Marcelo H. del Pilar

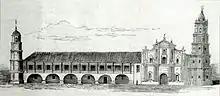
The pre-1863 lithograph photo of Malolos Cathedral before the earthquake that tore down its clock tower in 1863. This was one of the sites of del Pilar's anti-friar activities.

On the night of January 20, 1872, the Cavite Mutiny broke out at the arsenal of Fort San Felipe. Del Pilar was living with Fr. Mariano V. Sevilla, a Filipino priest who supported the secularization movement in the 1860s and early 1870s. Del Pilar knew that Fr. Sevilla was associated with the Gomburza. To protect Fr. Sevilla from possible arrest and deportation, del Pilar burned all the letters of the former in his quarters. However, some of Fr. Sevilla and Fr. Toribio's letters were found in the quarters of Fr. José Burgos. This resulted in the arrest of both priests on February 21, 1872. As punishment, Fr. Toribio was tortured and dragged from Malolos to Bulacán. Del Pilar begged the authorities to allow his brother to see their sick mother. As expected, they ignored del Pilar and continued with their barbaric actions. On March 14, 1872, Fr. Toribio and Fr. Sevilla were deported to the Mariana Islands along with other Filipino patriots.